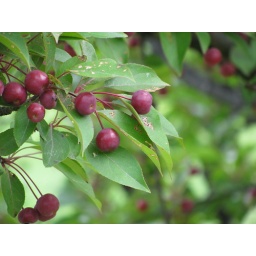
tree in a park with fruit